Describe the emotion expressed in this image:  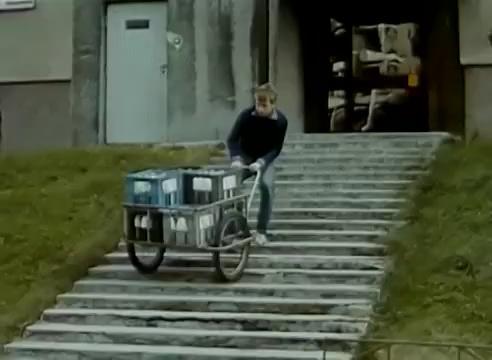
This person displays Pain, valence and arousal with low intensity.